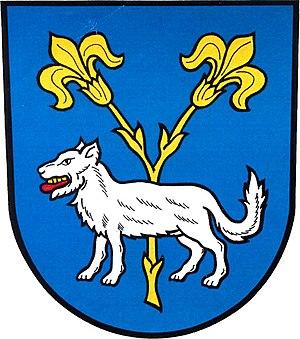
Václavov u Bruntálu est une commune du district de Bruntál, dans la région de Moravie-Silésie, en Tchéquie. Sa population s'élevait à 444 habitants en 2018.